Lindenwood University

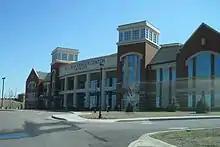
J. Scheidegger Center for the Arts

Expansion continued under Evans. The J. Scheidegger Center for the Arts, a performance and fine arts center, opened in late 2008 at a cost of $32 million. The university also constructed new dormitories and began building a new home for university presidents. Construction of Evans Commons began in 2009 and was completed during the summer of 2011. In 2011, Lindenwood University became the Lindenwood University System. Lindenwood University-Belleville transitioned from a satellite campus to a separately accredited college. The university was notified of the accrediting decision in November by the Higher Learning Commission of the North Central Association of Colleges and Schools. Under the new accreditation, Lindenwood University-Belleville will keep the same name and the same governing board as the St. Charles campus, now considered to be a sister school as part of the Lindenwood University System. By 2010, Lindenwood University's endowment had reached $148 million Early the following year, Lindenwood began construction of a new parking lot to ease congestion on campus. The university announced a new athletic facility would be constructed behind the west end zone stands of Hunter Stadium. The three-story, building includes new football, men's and women's soccer, men's and women's lacrosse, and field hockey locker rooms. It also houses a new academic support center for student-athletes, coaches' offices, and meeting rooms overlooking the stadium. Lindenwood plans to construct a new administrative building, as well as additional dorms and campus facilities, and expand enrollment to over 20,000 students. The university and the DESCO Group announced in February 2011 that the St. Charles City Council had approved a resolution supporting the Lindenwood Town Center, a planned $30 million development that includes a shopping center, retail/business plaza, hotel, and apartment-style student housing complexes.